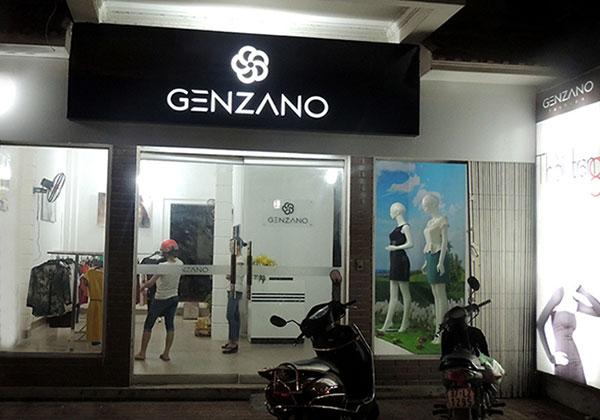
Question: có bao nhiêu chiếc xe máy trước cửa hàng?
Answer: có hai chiếc xe máy